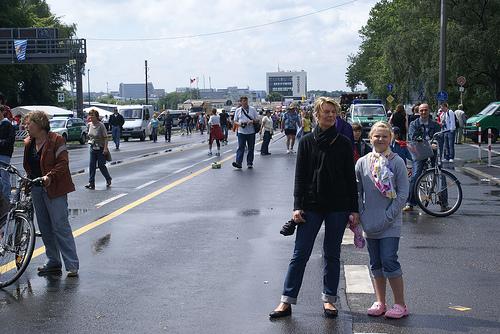
Weather: rain or strom